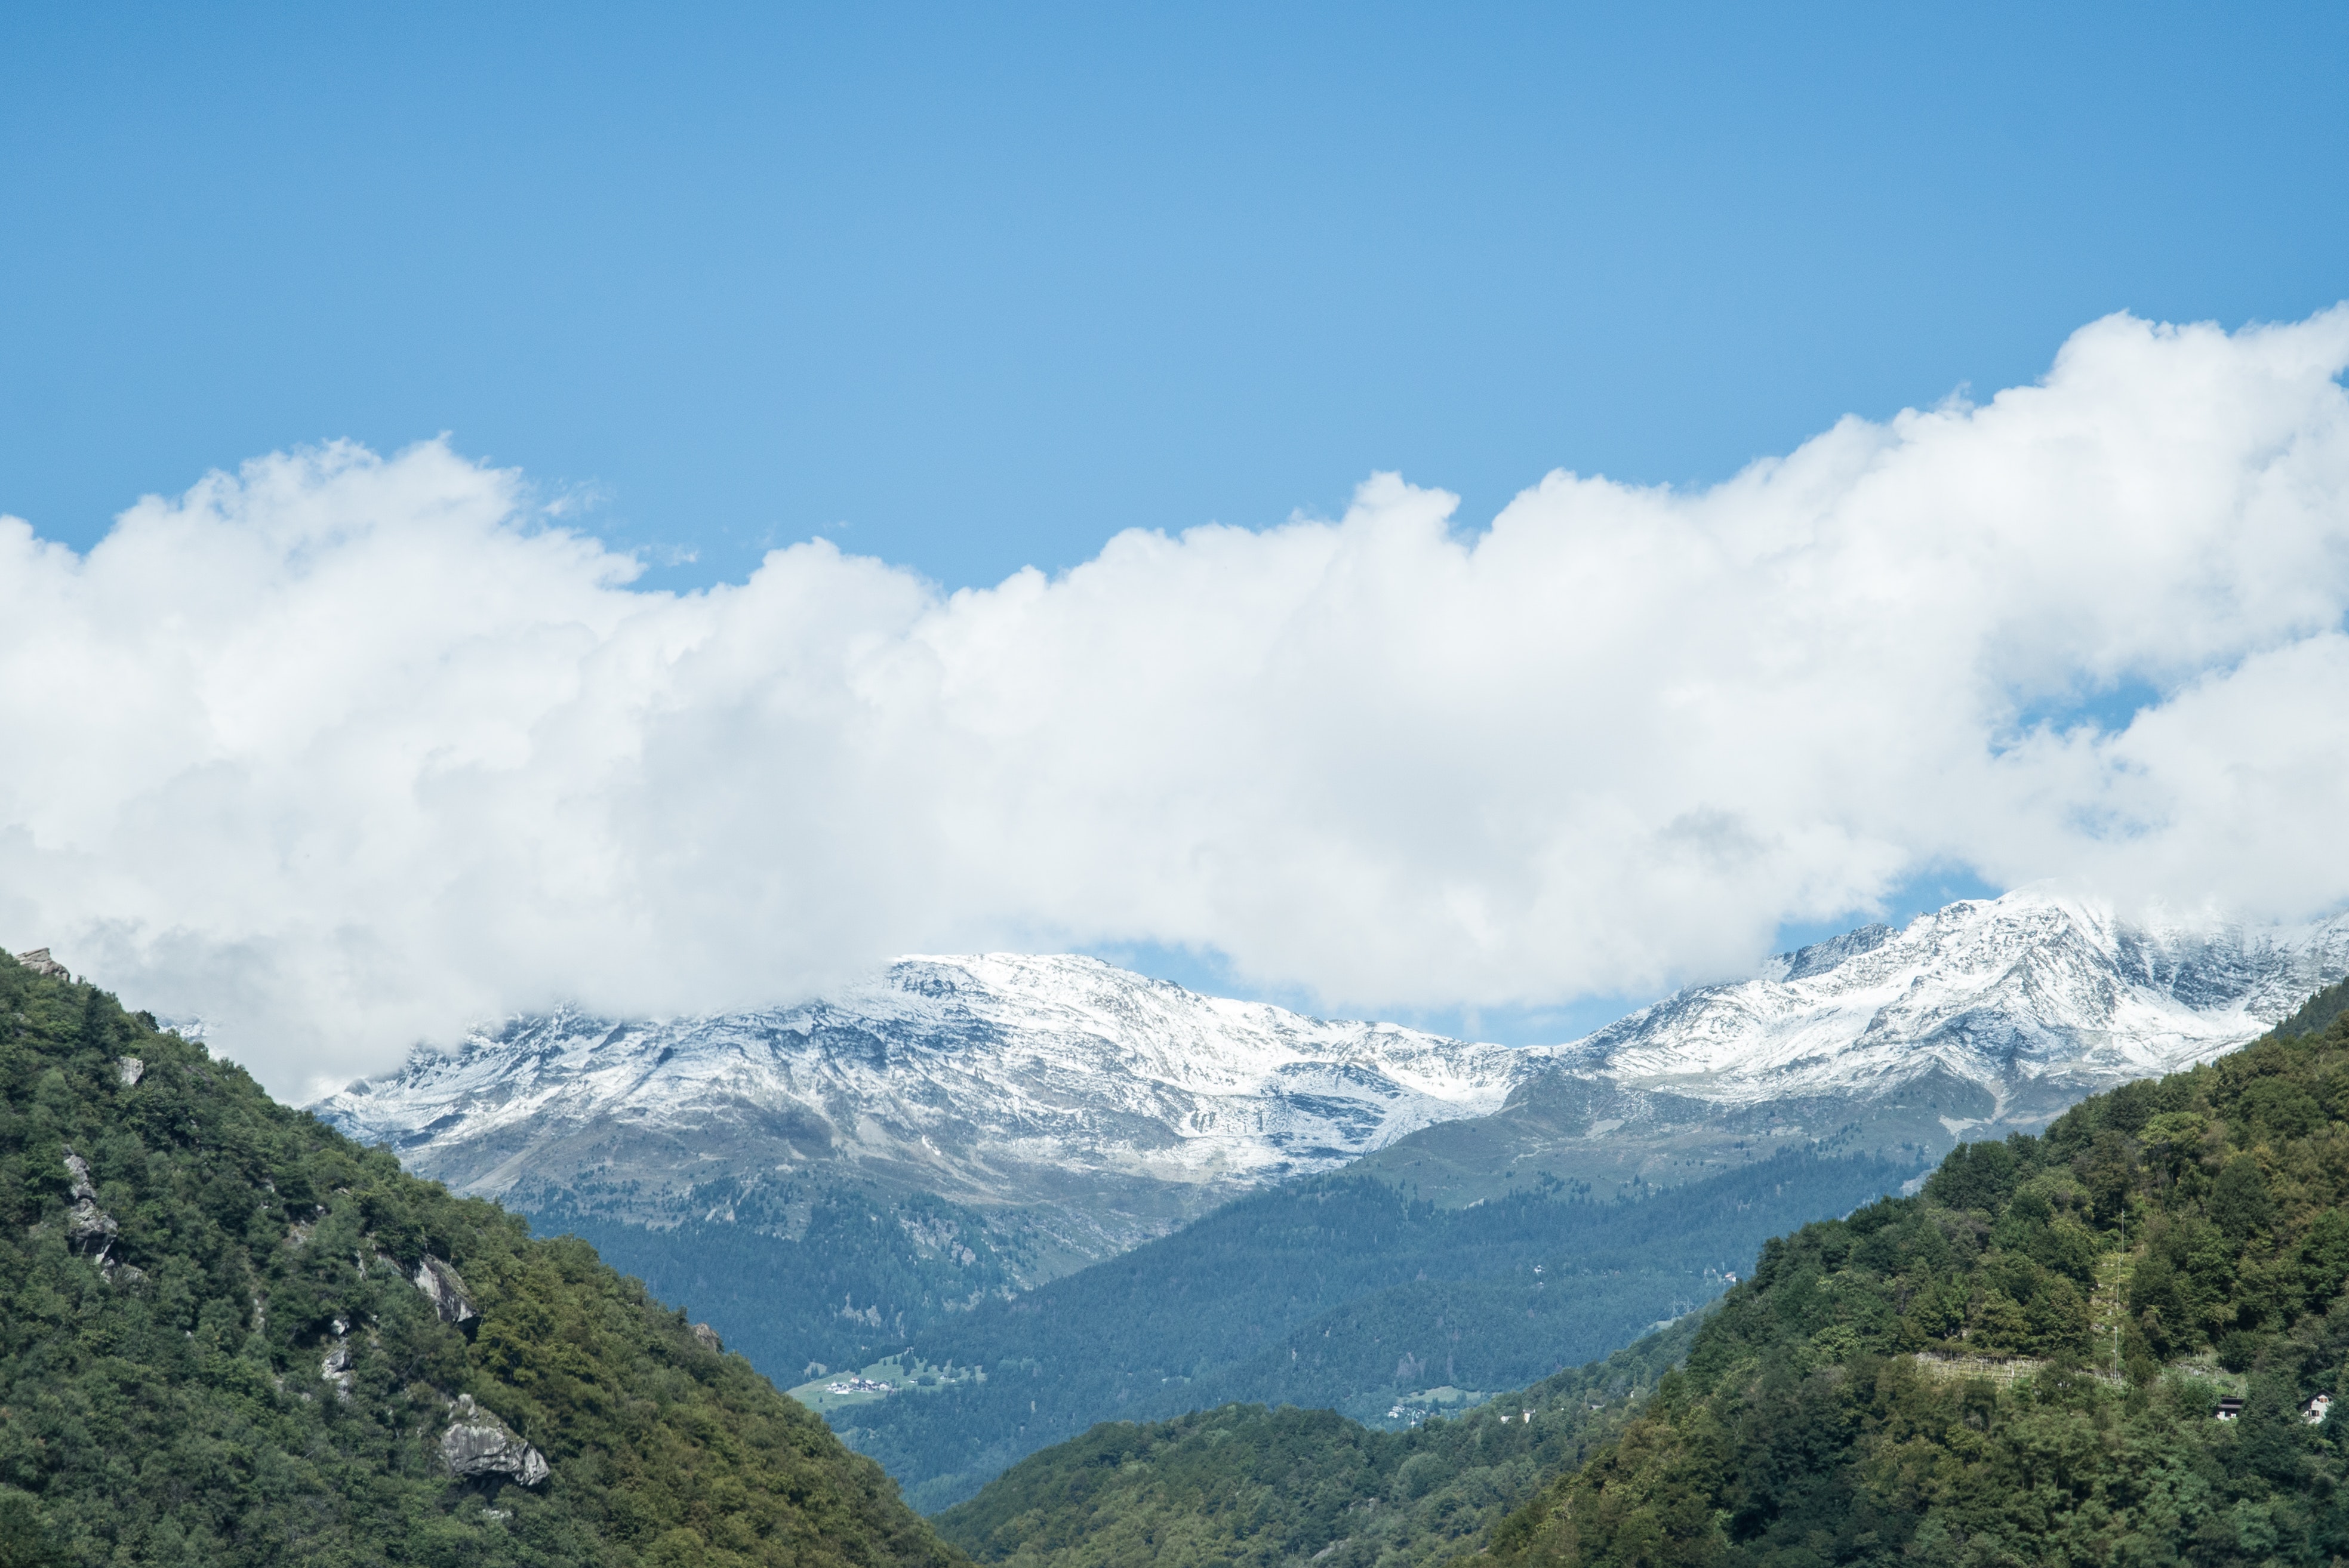
mountainous landforms, mountain, sky, mountain range, highland, cloud, hill station, ridge, alps, wilderness, natural landscape, hill, valley, cumulus, massif, fell, tree, mount scenery, national park, summit, mountain pass, meteorological phenomenon, landscape, geological phenomenon, ar te, snow, vacation, forest, road, tourism